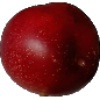
Label: nectarine